Bashful Felix

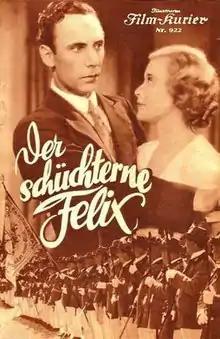

Bashful Felix or Felix is Right on Target is a 1934 German comedy film directed by Carl Boese and starring Rudolf Platte, Ursula Grabley, and Jakob Tiedtke. It was made by Terra Film, with sets designed by art directors Robert A. Dietrich and Bruno Lutz.